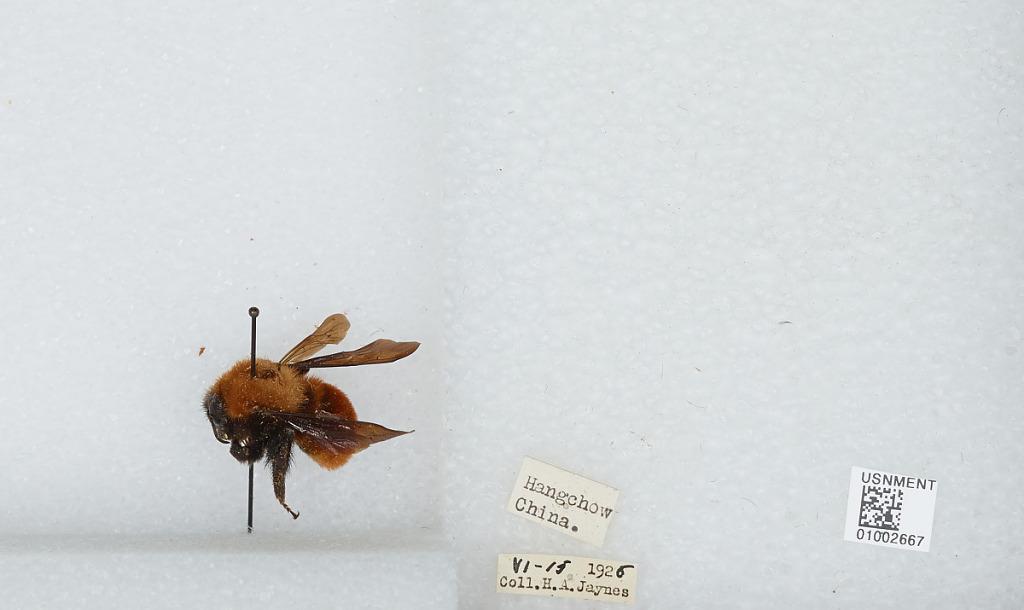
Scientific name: Bombus (Tricornibombus) atripes Smith
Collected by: H. Jaynes
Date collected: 1926-6-15
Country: China
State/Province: Zhejiang
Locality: Hangzhou